Hina Rabbani Khar

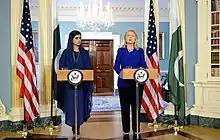
Khar with United States Secretary of State Hillary Clinton

Khar was appointed as Minister of State for Foreign Affairs—the deputy head of the Ministry of Foreign Affairs—on 11 February 2011, as part of Gillani's cabinet reshuffle. Gillani did not reappoint Shah Mehmood Qureshi as Foreign Minister, and that position was left empty. In the absence of any Foreign Minister, she was the acting Minister of Foreign Affairs for five months until her formal appointment as Foreign Minister on 18 July; she was sworn in on 19 July, becoming the youngest and first female Minister of Foreign Affairs. President Asif Ali Zardari, who succeeded Pervez Musharraf in 2008, said the appointment was "a demonstration of the government's commitment to bring women into the mainstream of national life". She was appointed foreign minister during a difficult time in Pakistan: when the country's armed forces were confronting extreme elements in Western Pakistan and anti-American emotions ran high over the Raymond Davis incident.